Memphis Central Station

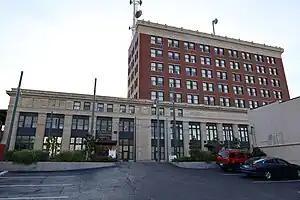
The station in 2022

Memphis Central Station, referred to as Grand Central Station prior to 1944, is a passenger terminal in Memphis, Tennessee. Located along Main Street and G.E. Patterson Boulevard in Downtown Memphis, it currently a service stop for Amtrak's "City of New Orleans" route, arriving in late evening northbound and in the morning southbound. It is also served by the MATA Trolley system. The building was opened in 1914, and is located within the city's South Main Arts District. It is also a contributing property to the South Main Street Historic District of the National Register of Historic Places, as are the National Civil Rights Museum and other historic properties within the district boundaries.